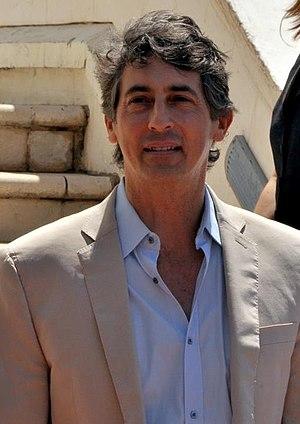
Le Festival de Cannes 2012, 65ᵉ édition du festival, a lieu du 16 mai 2012 au 27 mai 2012. La maîtresse de cérémonie est l’actrice Bérénice Bejo et le président du jury est l'acteur et réalisateur Nanni Moretti.